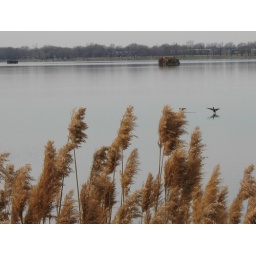
Horse Shoe Lake near Granite City, IL home to geese, ducks and other waterites. Notice hunter float in distance